Marc Klionsky

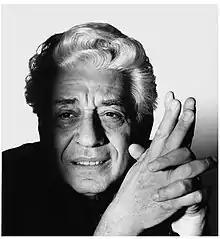

Marc Klionsky (February 22, 1927 – September 17, 2017) was a Russian-American artist who worked in New York City from his immigration in 1974 until his passing in 2017. Klionsky developed a style of American Realism uniquely defined by his classical training in the Soviet Union and his perspective of daily life in New York and America. Over the course of his career, Klionsky painted portraits of prominent world figures who shaped the 20th century. John Russell, art critic for The New York Times, described him as "a good man and a brave man and one of the most eloquent painters around. We need him" and as "one of the best portrait painters around."